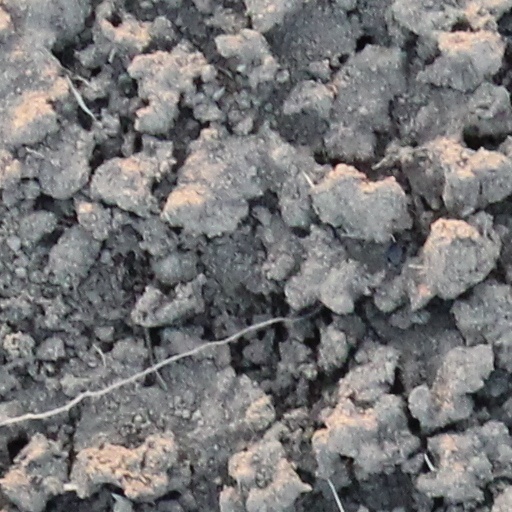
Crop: wheat